Jacques Piccard

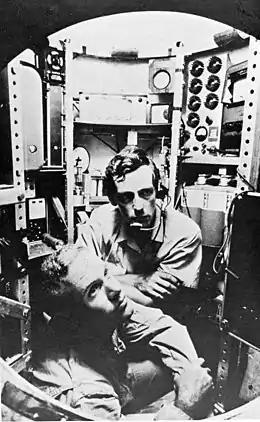
Don Walsh (left) and Jacques Piccard (centre) in the "Bathyscaphe Trieste"

Jacques sought financial help from the U.S. Navy, which at that time was exploring various ways of designing submarines for underwater research. Jacques was welcomed to the U.S. to demonstrate his bathyscaphe, now named the "Trieste". Impressed by his designs, the U.S. Navy bought the vessel and hired Piccard as a consultant. Recognizing the strategic value of a workable submersible for submarine salvage and rescue, the Navy began testing the "Trieste" for greater depths.